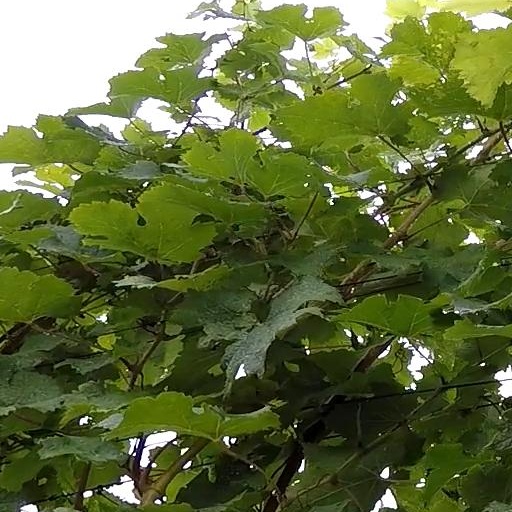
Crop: grape